Zabihullah Mujahid

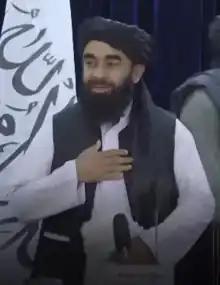
Mujahid in 2021

Zabihullah Mujahid ("Ẕabīḥullāh Mujāhid" ; also spelled Dhabih Allah Mujahid) is an Afghan spokesperson who has been the chief spokesman for the Taliban regime of Islamic Emirate of Afghanistan since 25 October 2021 and their Deputy Minister of Information and Culture since 7 September 2021. He has long served as one of several spokesmen for the Taliban, the others being Suhail Shaheen and Yousef Ahmadi. Mujahid commented mainly on the Taliban's activities in eastern, northern, and central Afghanistan, while Ahmadi focused on the western and southern regions. In addition to being the government's main spokesman, Mujahid serves as a personal spokesman for Supreme Leader Hibatullah Akhundzada.